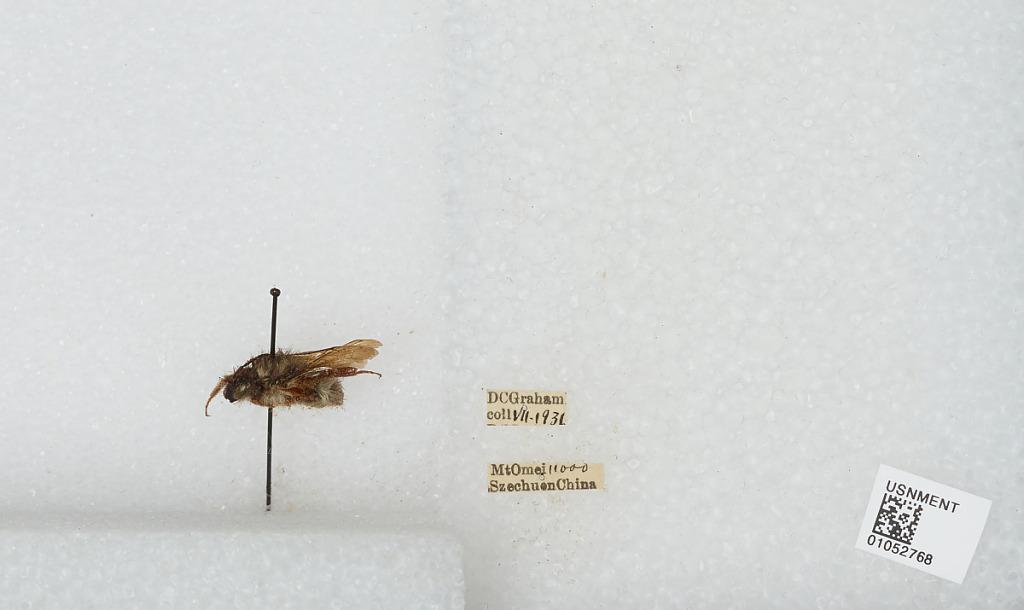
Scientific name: Bombus sp.
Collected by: D. Graham
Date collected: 1936-7-
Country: China
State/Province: Sichuan
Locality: Mount Emei